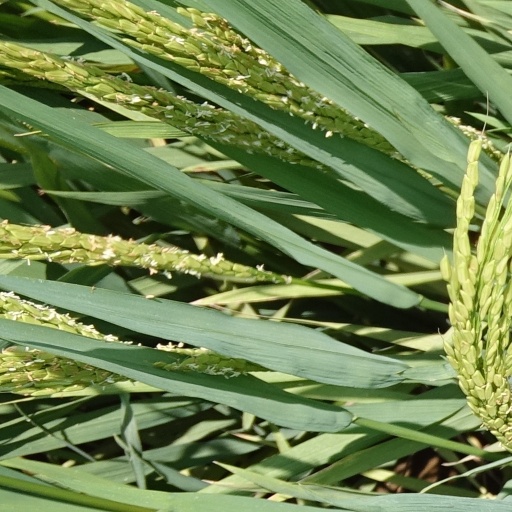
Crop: rice